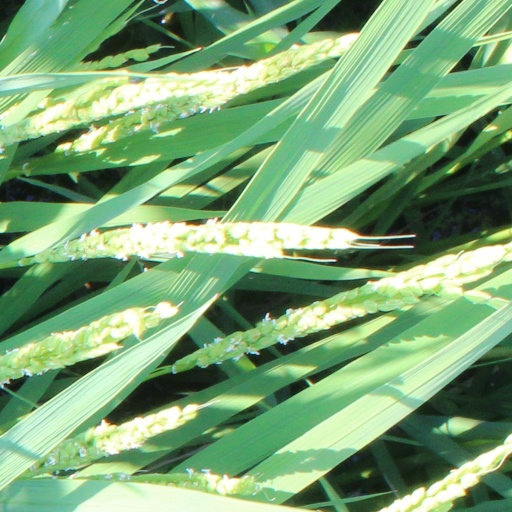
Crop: rice